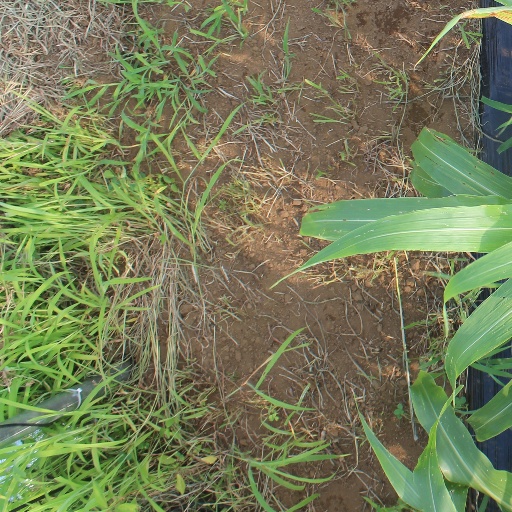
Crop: sorghum